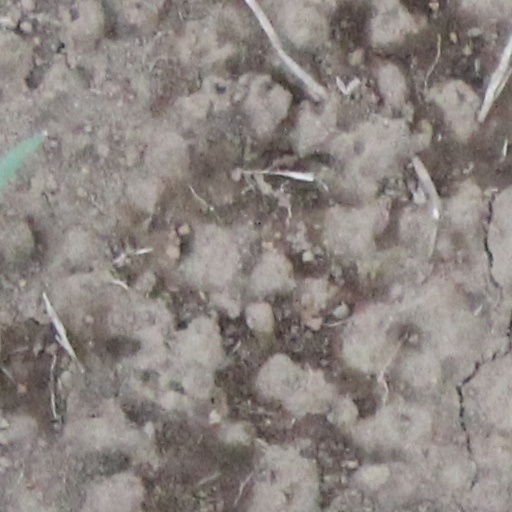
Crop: wheat